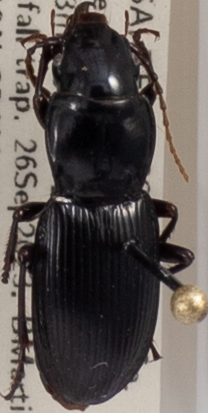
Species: Pterostichus acutipes acutipes
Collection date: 2023-09-26
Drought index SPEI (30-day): -0.576
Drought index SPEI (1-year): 0.184
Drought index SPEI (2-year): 0.406